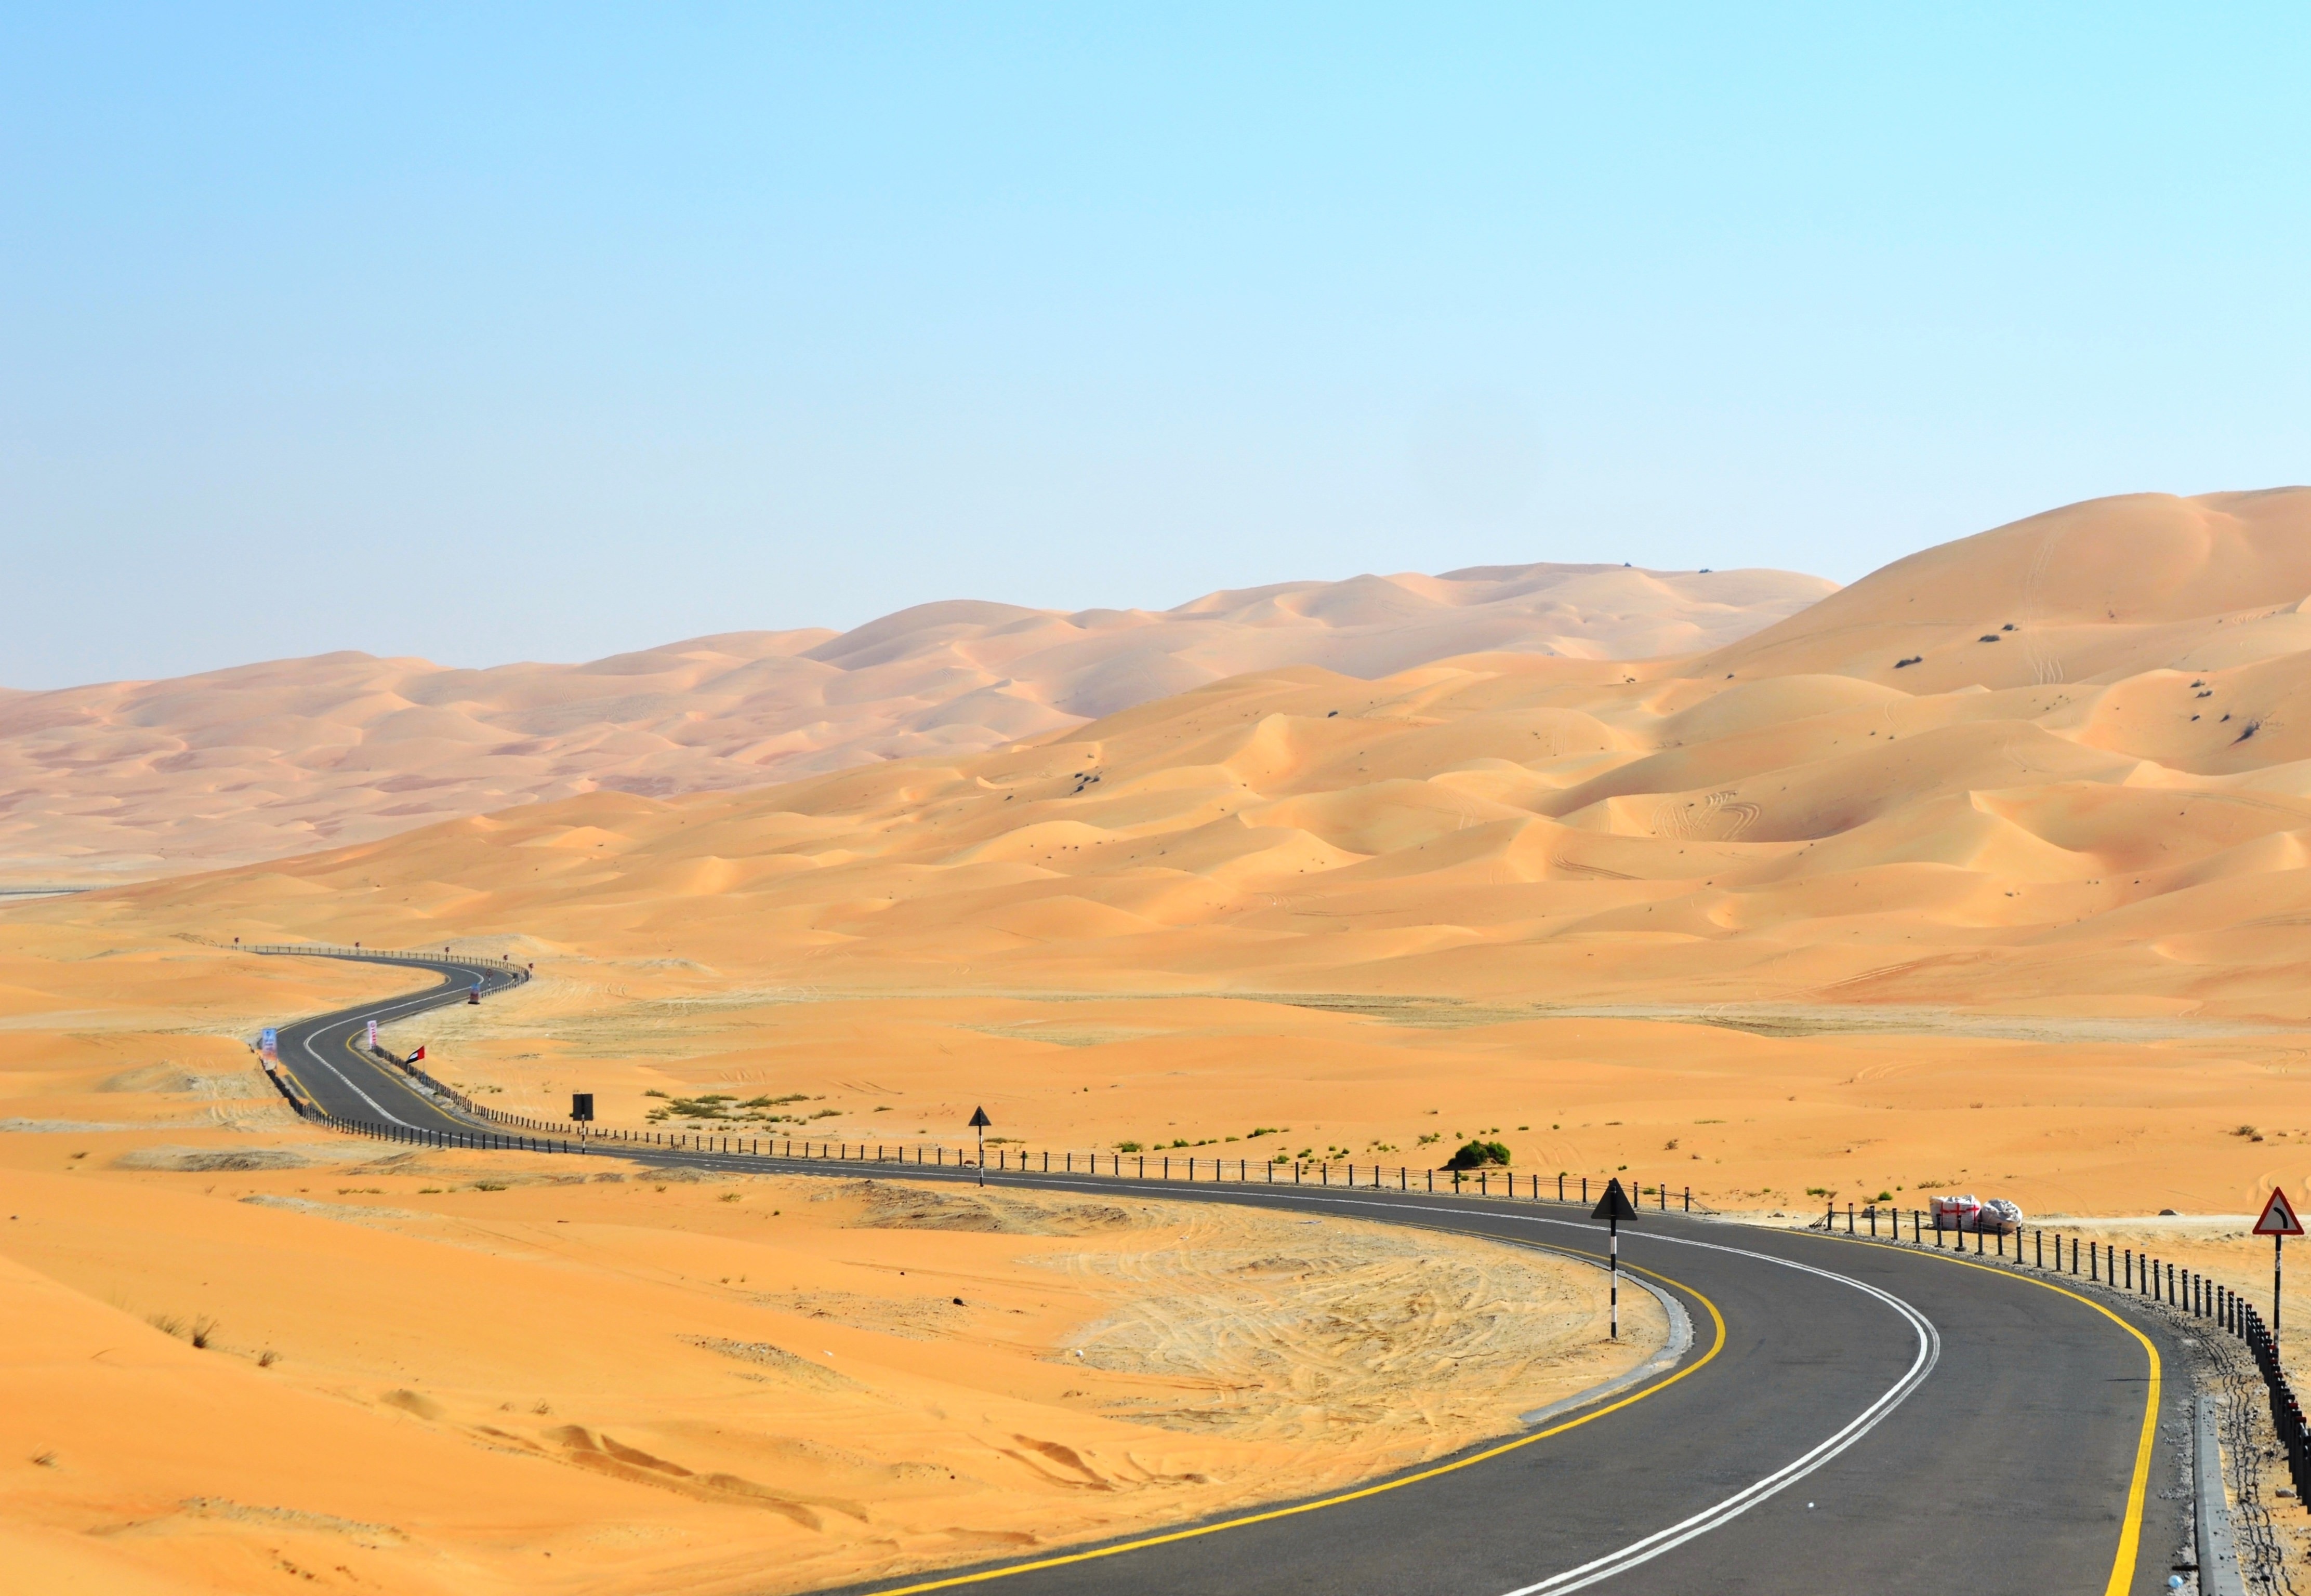
landscape, sand, horizon, road, desert, dune, barren, valley, travel, dry, scenic, plain, outdoors, grassland, badlands, hot, plateau, habitat, ecosystem, sahara, wadi, steppe, landform, erg, sand dunes, natural environment, geographical feature, aeolian landform